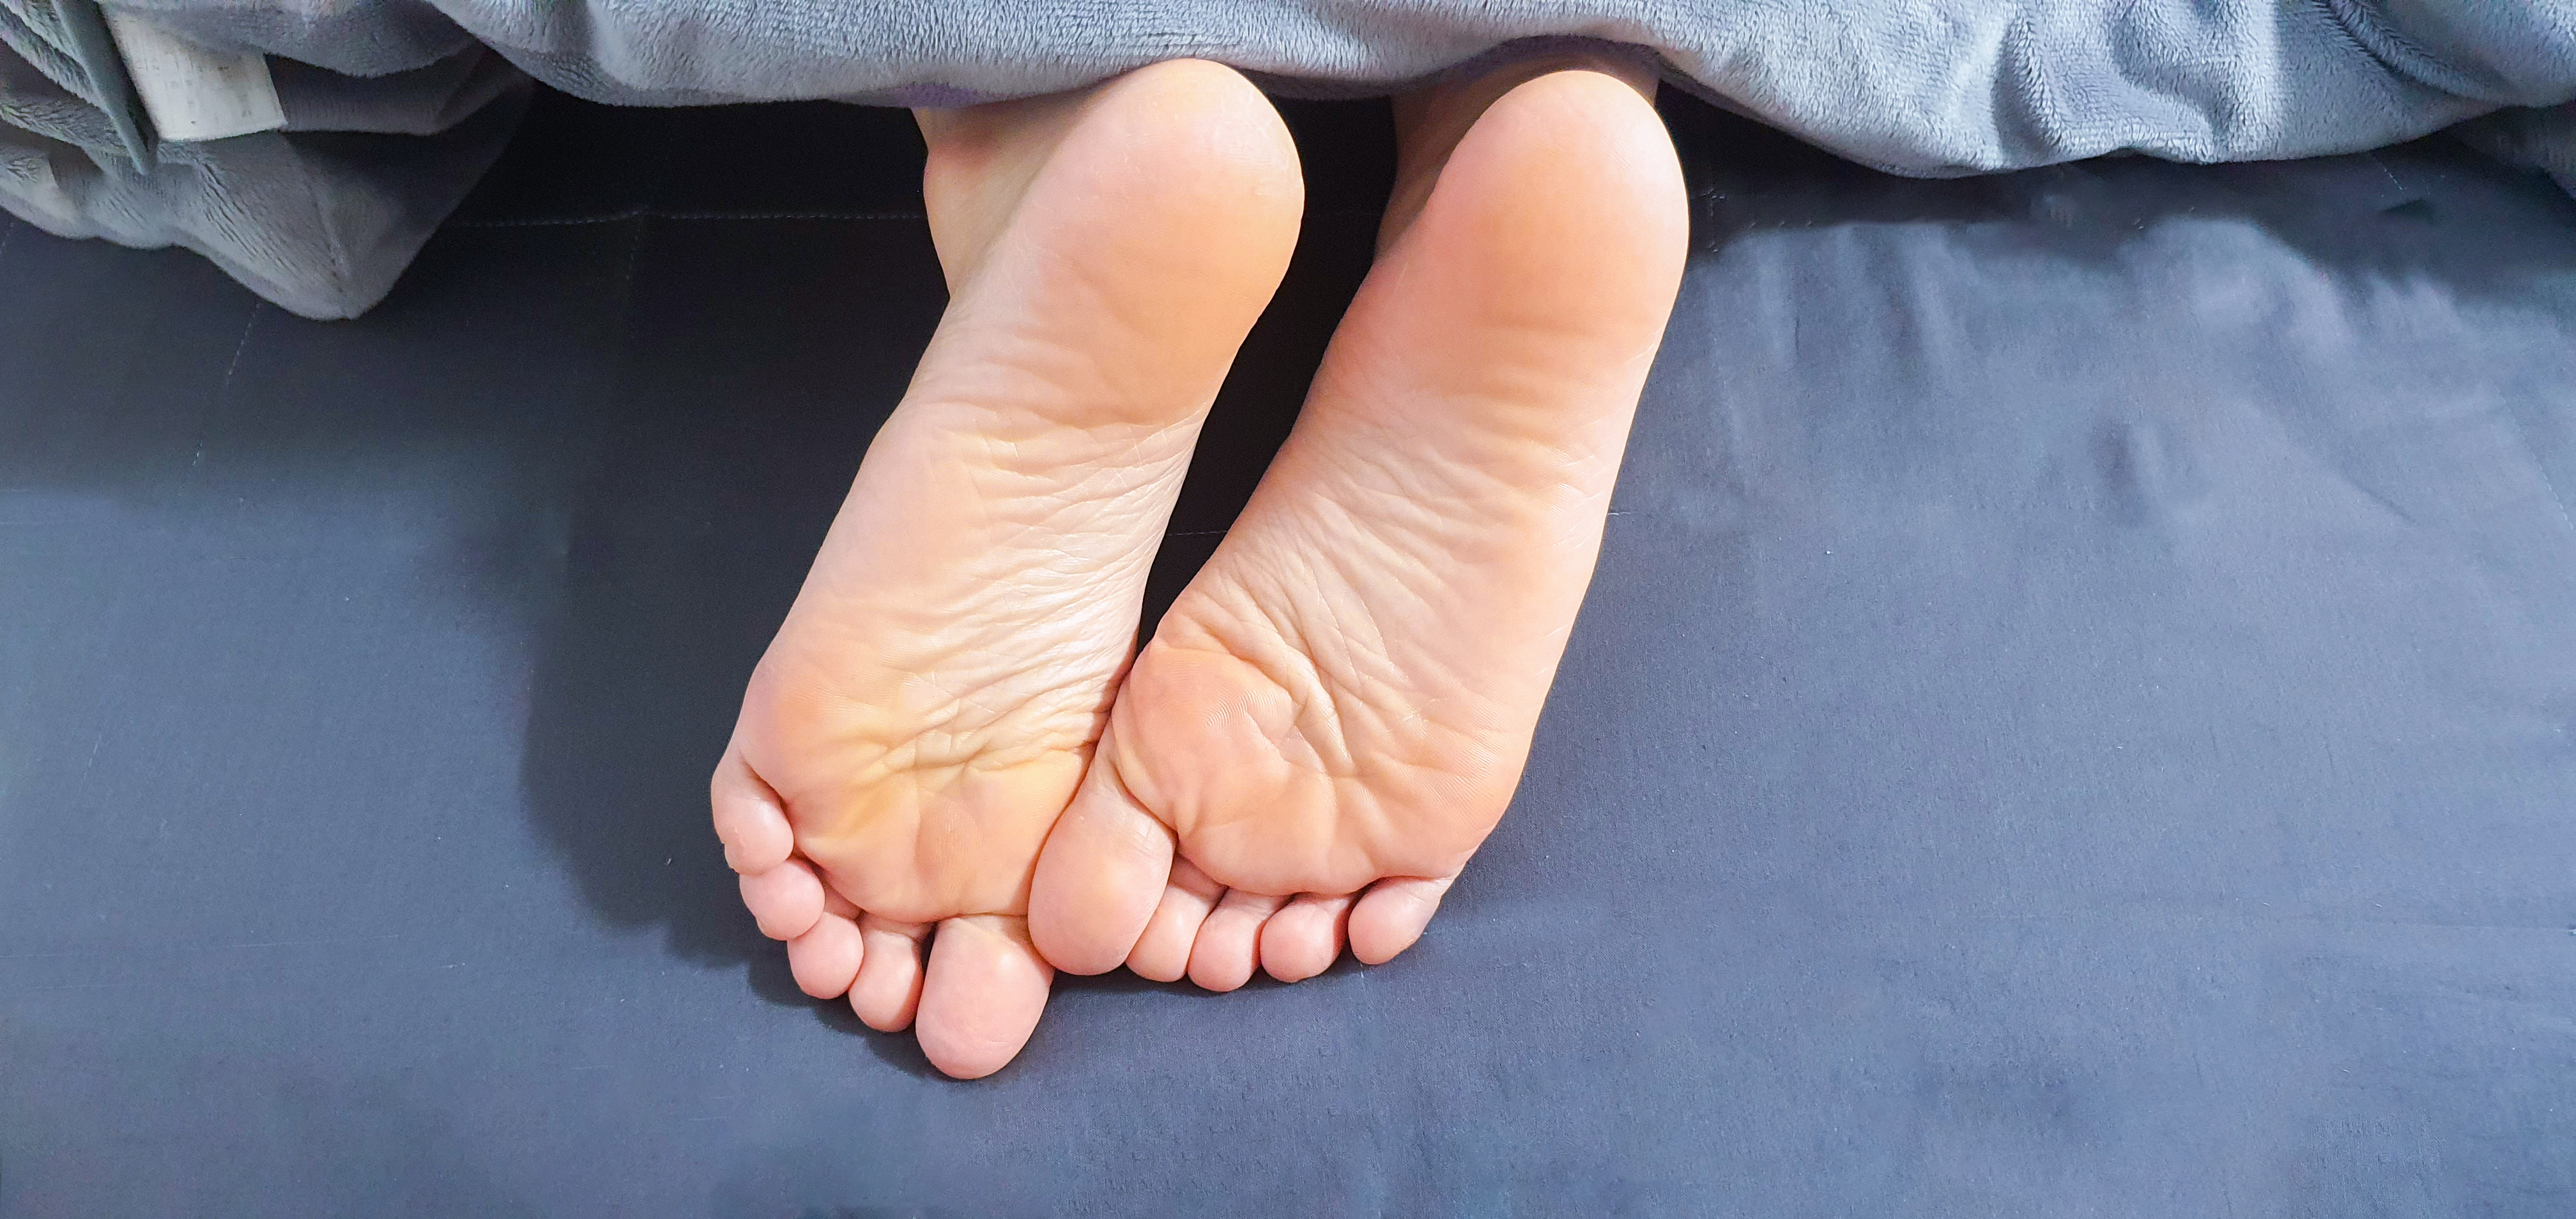
feet, female feet, girl feet, sole, gray, bed, sleepy feet, sleepy sole, toe, toes, cute feet, woman feet, woman sole, woman foot, leg, human, body part, foot, nail, finger, barefoot, skin, hand, human leg, joint, ankle, human body, close up, footwear, child, flesh, shoe, gesture